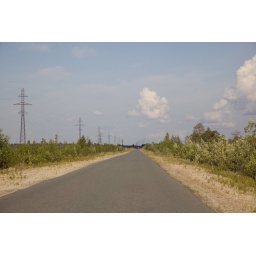
Typical view from the car on the road in Surgut's district